Annular cutter

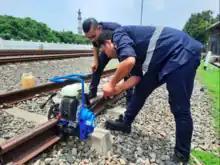
Rail drilling machines drilling holes with rail annular cutters

Annular cutters are also manufactured with special grade, especially for drilling railway tracks. Rail annular cutters are designed for railroad rail drilling operations. The rail annular cutters with special manufacturing technology are made to drill very hard and corroded material like rail. Rail annular cutters are available in HSS and TCT types, though TCT rail cutters are more popular worldwide.